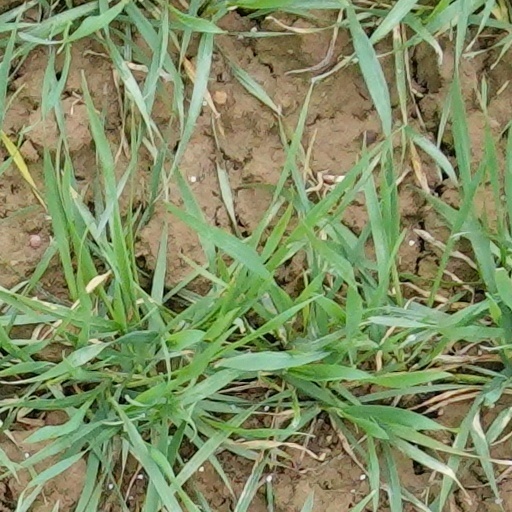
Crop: wheat